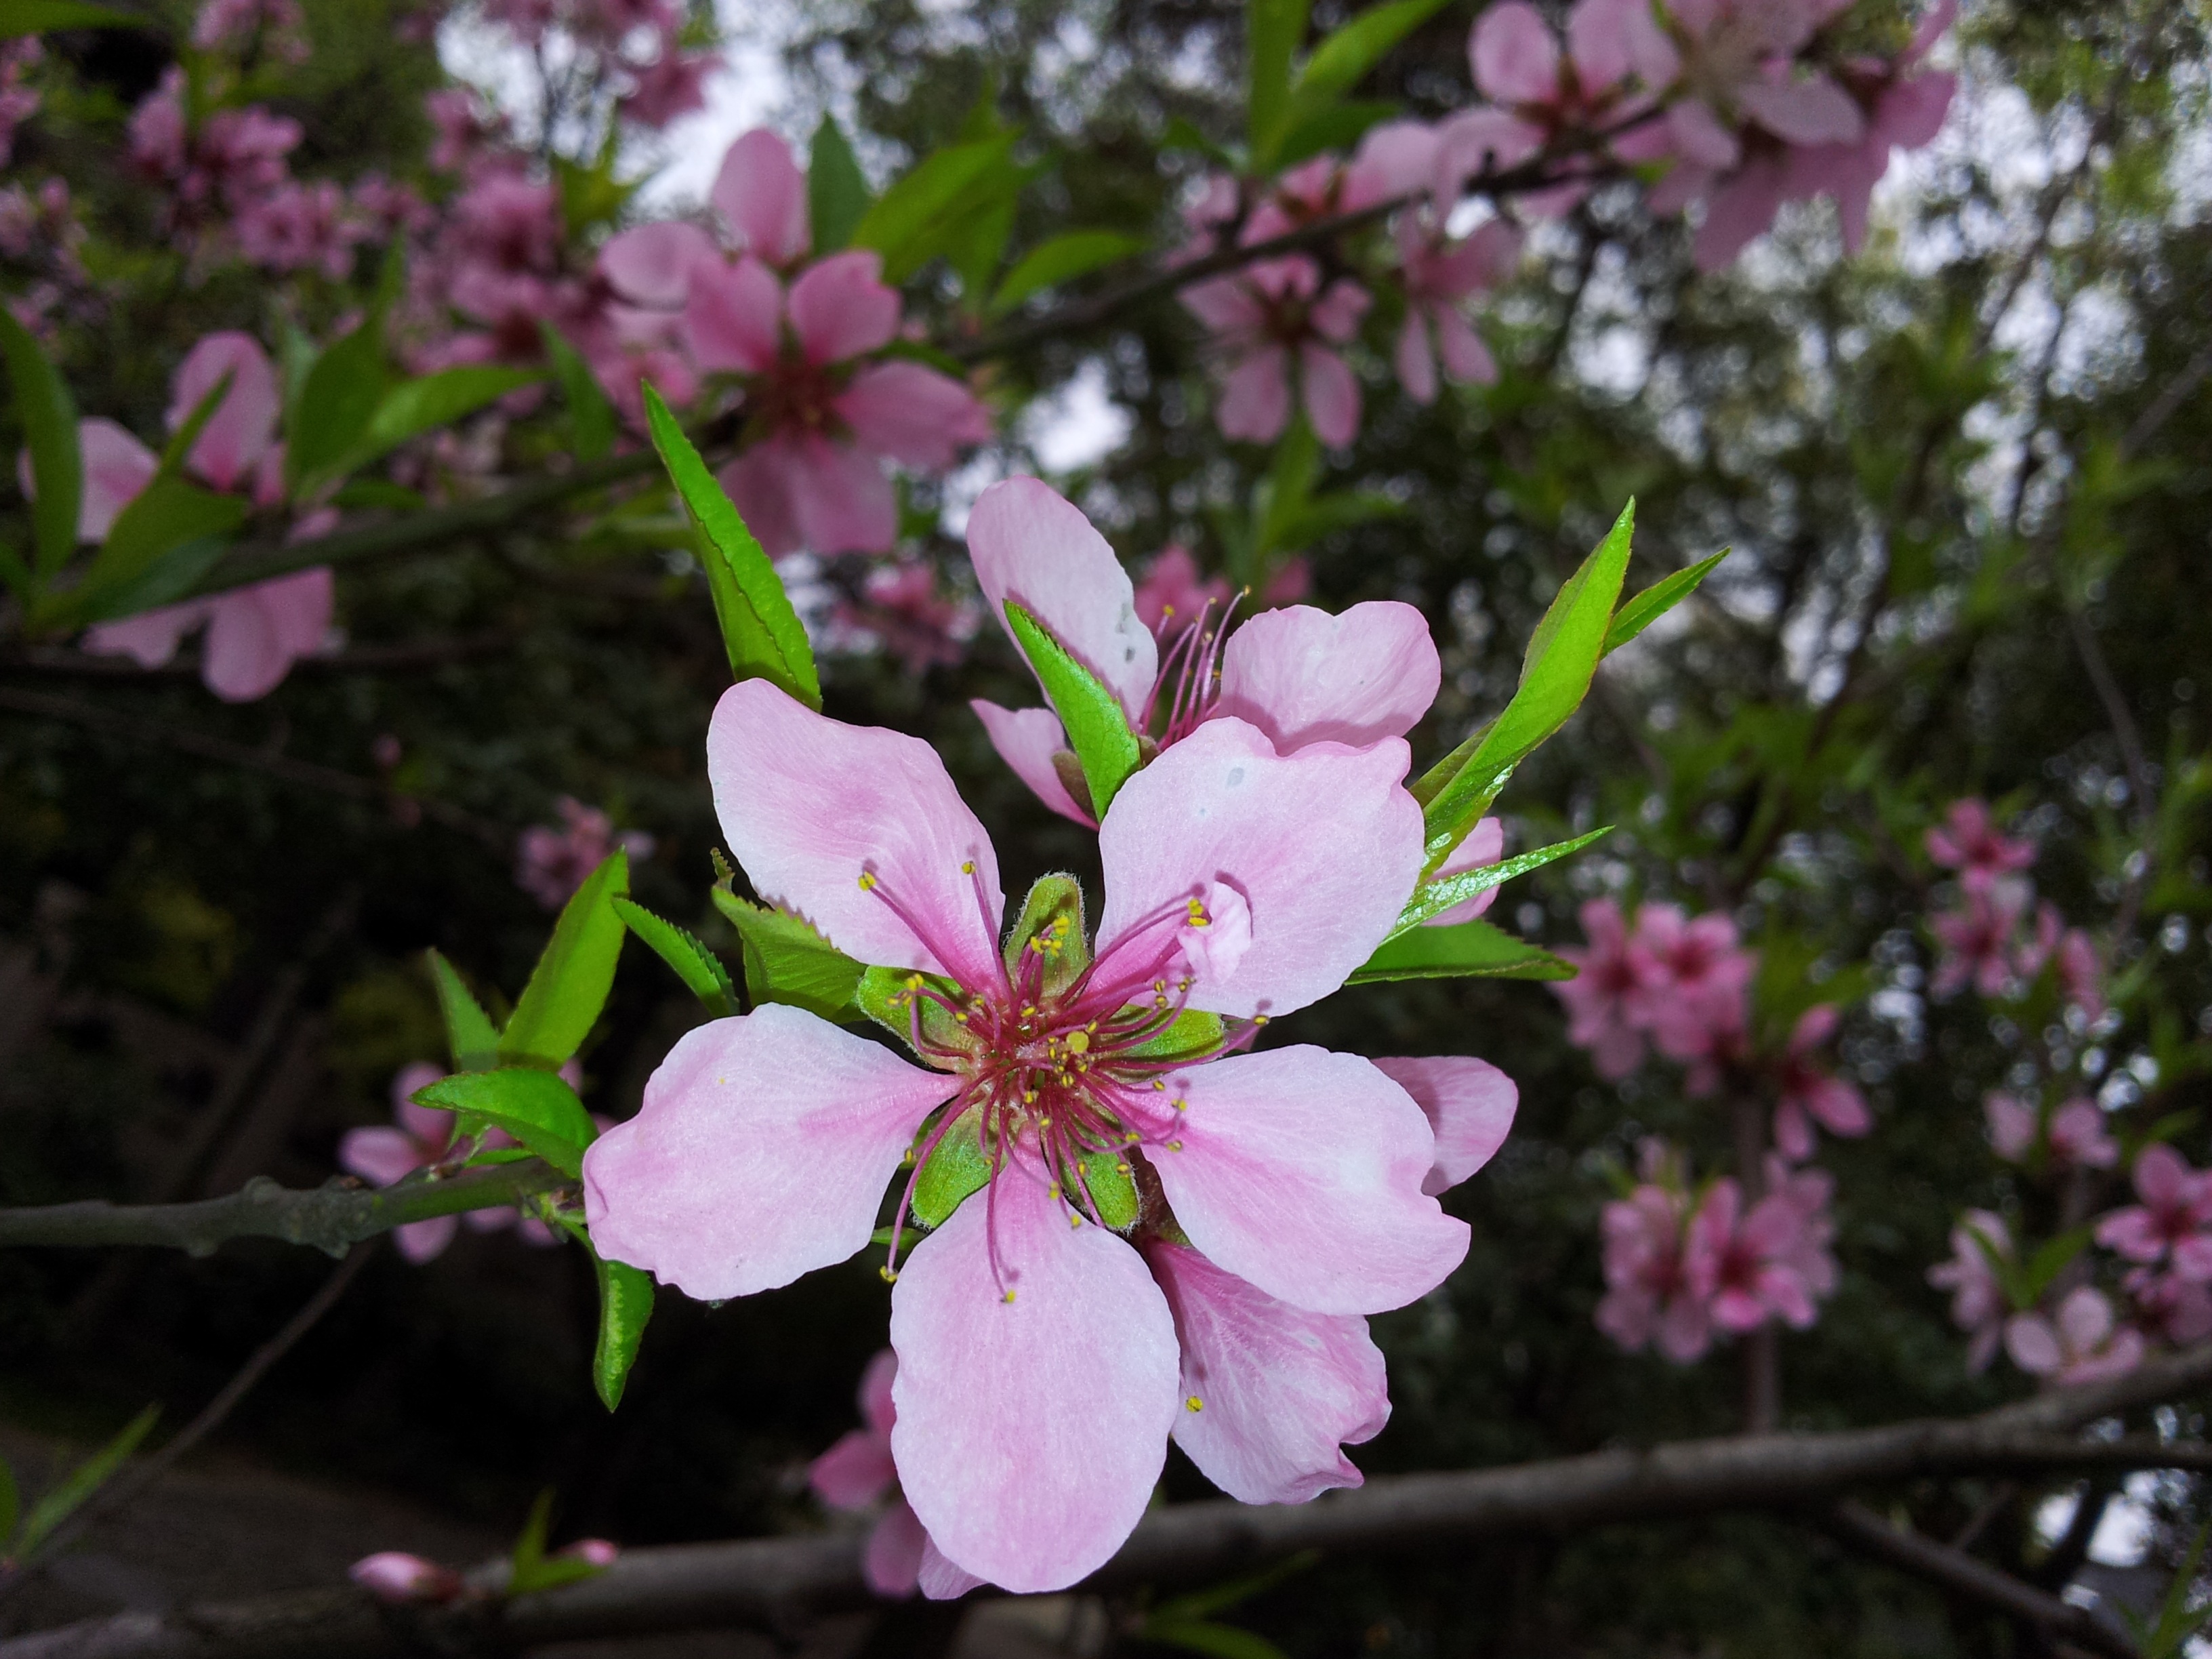
branch, blossom, plant, flower, petal, spring, produce, botany, flora, cherry blossom, shrub, peach blossom, flowering plant, rose family, woody plant, land plant